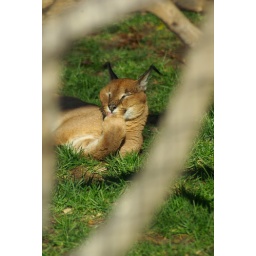
This cat was sleeping in the sun, and was framed neatly by the branches.